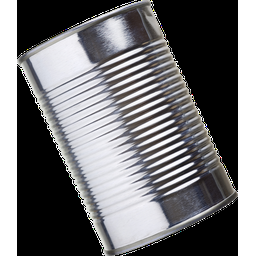
Label: metal